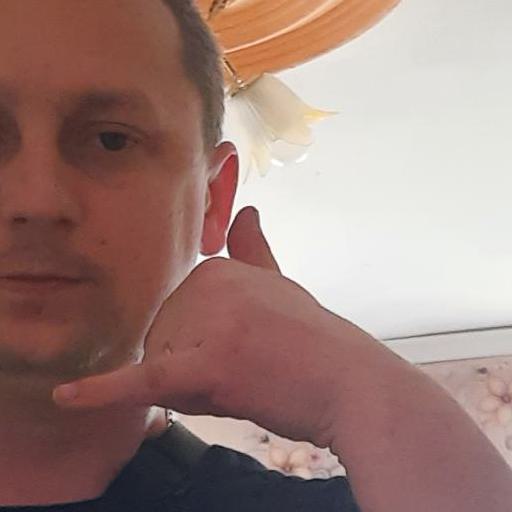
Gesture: call